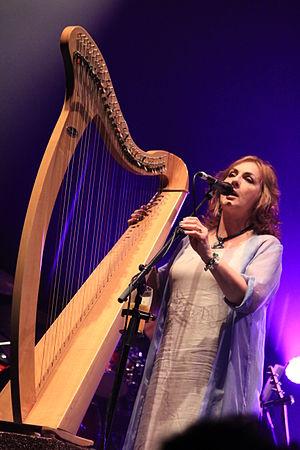
Moya Brennan pendant le concert de Clannad lors du festival interceltique de Lorient 2013